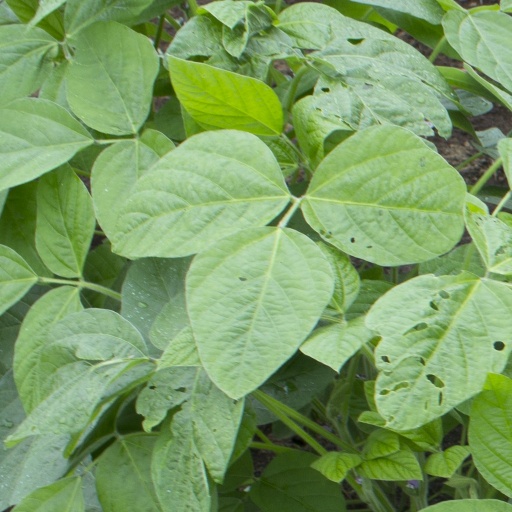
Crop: soybean